Houston Person

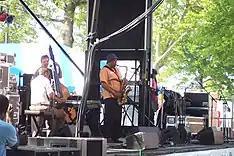
Person performing with his combo at the Red Bank Jazz & Blues Festival in 2009.

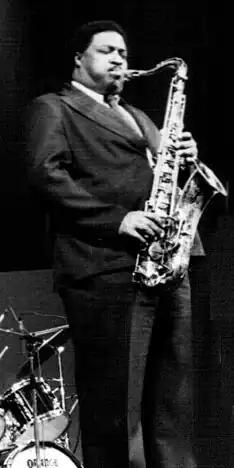
Person in Paris, France, in 1980

Person received the Eubie Blake Jazz Award in 1982, and in 2011 the Jazz Legend Award, presented in San Diego.